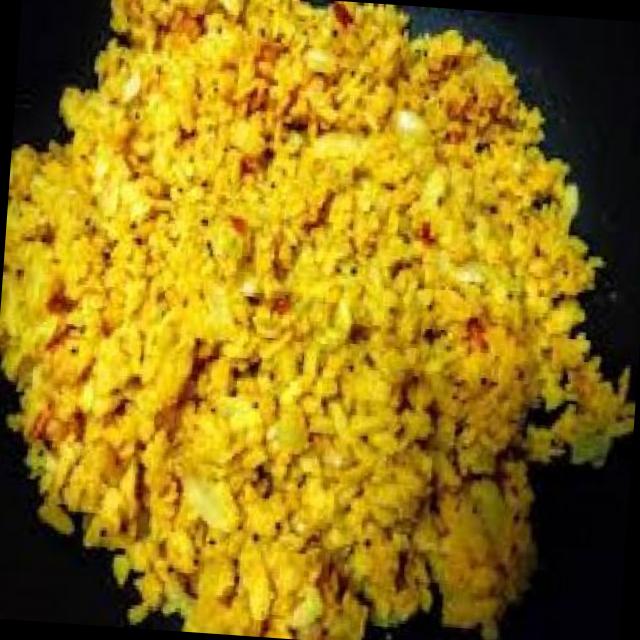
Dish: poha